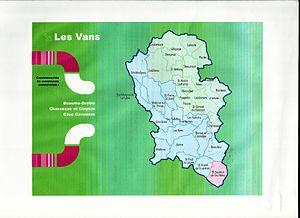
extrait du site
Les Vans — Los Vans en occitan — est une commune française, située dans le département de l'Ardèche en région Auvergne-Rhône-Alpes.